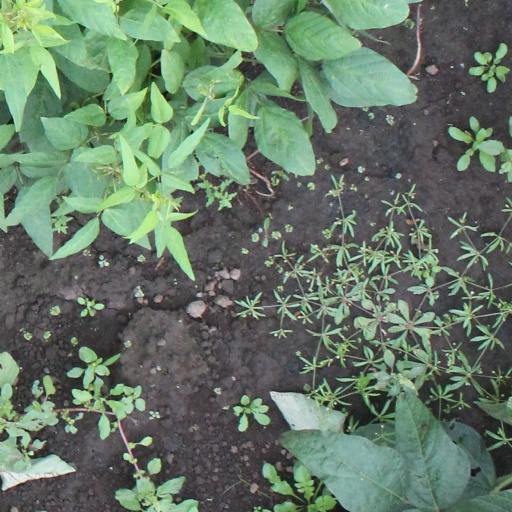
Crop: soybean